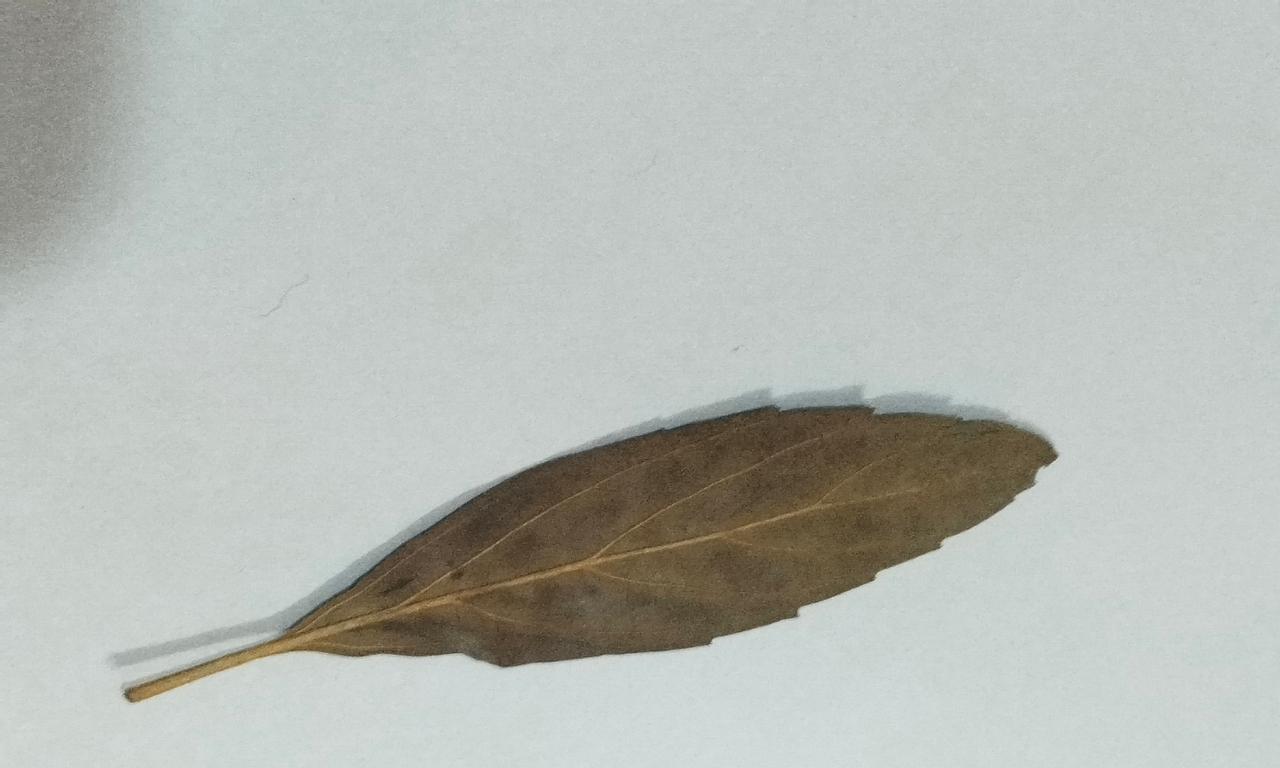
Label: Dried